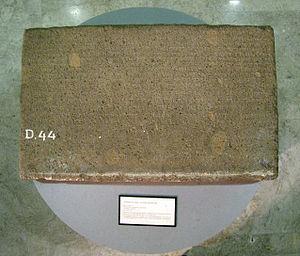
"Candi Sewu, qui signifie en javanais ""les mille temples"", est un sanctuaire bouddhique indonésien du VIIIᵉ siècle situé à 800 mètres au nord du temple de Prambanan dans le centre de l'île de Java, dans la plaine qui s'étend entre le pied du volcan Merapi au nord et les monts Sewu au sud, non loin de la frontière entre le territoire spécial de Yogyakarta et la province de Java central. Cette plaine abrite de nombreux sites archéologiques répartis sur seulement quelques kilomètres. Elle était donc probablement un important centre religieux, politique et urbain durant la période dite classique de Java.